1976 World Series

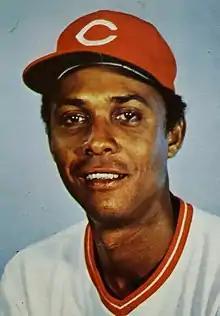
Tony Perez

The Reds scored three runs in the second off Catfish Hunter. After a leadoff double by Dan Driessen, George Foster's RBI single put the Reds up 1–0. Foster was caught stealing second, but after a double and walk, Dave Concepción's RBI single made it 2–0 Reds. A walk loaded the bases before a sacrifice fly by Ken Griffey made it 3–0 Reds. The Yankees got on the board on an RBI single by Graig Nettles in the fourth. In the seventh, the Yankees tied things up on an RBI double by Fred Stanley off starter Fred Norman and an RBI groundout by Thurman Munson off Jack Billingham. Meanwhile, Hunter settled into a groove, pitching a complete game and shutting out the Reds until the ninth. With two outs, Ken Griffey reached second when Stanley threw wildly past first after fielding his slow bouncer. Joe Morgan was walked intentionally and Tony Pérez ended the game by driving in Griffey with a single.